Pendent

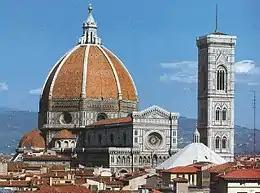
The dome of Florence Cathedral (Santa Maria del Fiore), constructed in segments. The structure is stable because each segment is supported by the others. Such segments are said to be pendent.

Something pendent may be viewed as any member of a support system (e.g. a section of a dome or, organically, a parent/guardian in a nuclear family). A pendent component of a structure or system requires one or more of the same as itself to be functional. For example, one playing card in a house of cards requires another against it in order to maintain stability. Likewise the segments of certain types of dome rely upon each other for support, as do the individual blocks or timber frames which make up a dome whether segmented or not. The whole dome may in turn be supported by pendentives (which in turn support each other). In the construction of arches and domes, the pendent condition commonly leads to special requirements for timber centring or similar expedients during construction: when the structure is completed it becomes self-supporting and the temporary structure can be removed.